Lansing B. Mizner

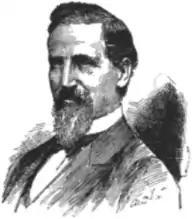

Lansing Bond Mizner (December 5, 1825 – December 9, 1893) was an American lawyer, diplomat, and politician. Mizner served as President of the California Senate and was US Minister (ambassador) to Costa Rica, El Salvador, Guatemala, Honduras and Nicaragua.